Nathy Peluso

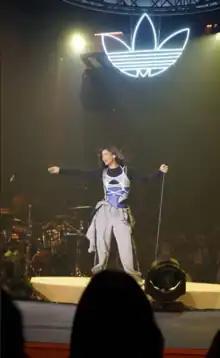
Nathy Peluso performing at Sala MEEU in Madrid

In December 2019, Peluso signed a record deal with Sony Music Spain. Later, she released "Copa Glasé" as her first release with the label, a Christmas song influenced by big band jazz.